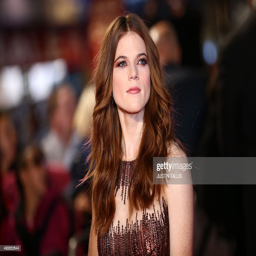
actor arrives on the red carpet to attend the premiere of the film .